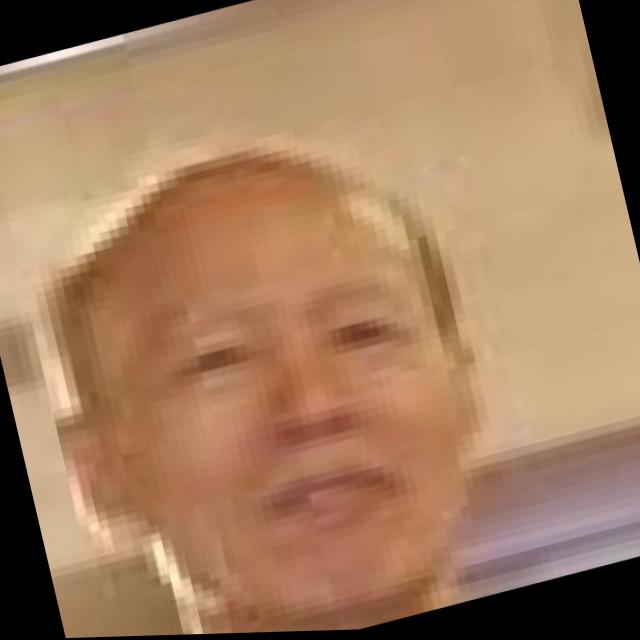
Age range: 65+